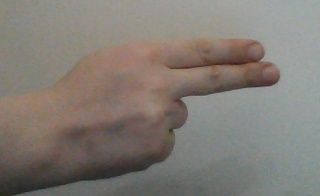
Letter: ain